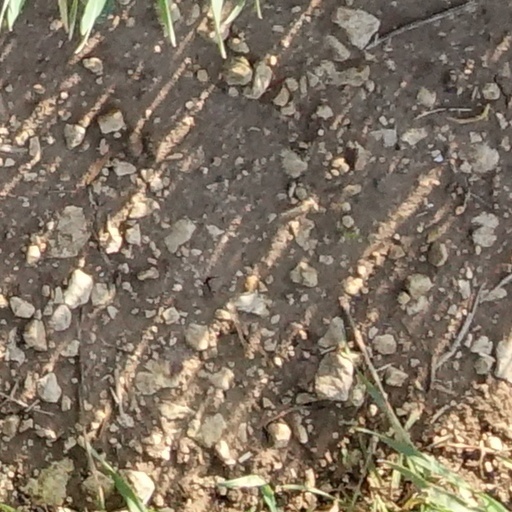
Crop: wheat